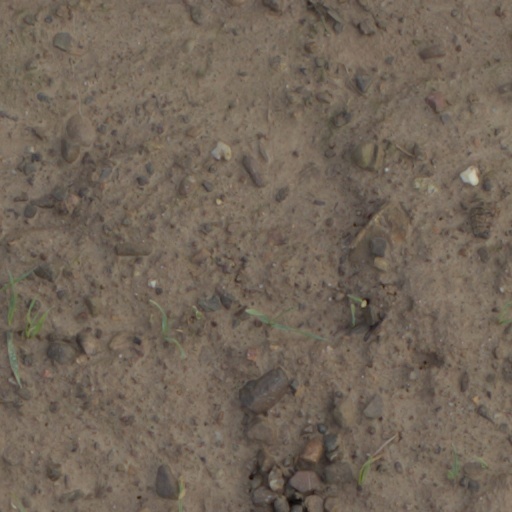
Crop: wheat